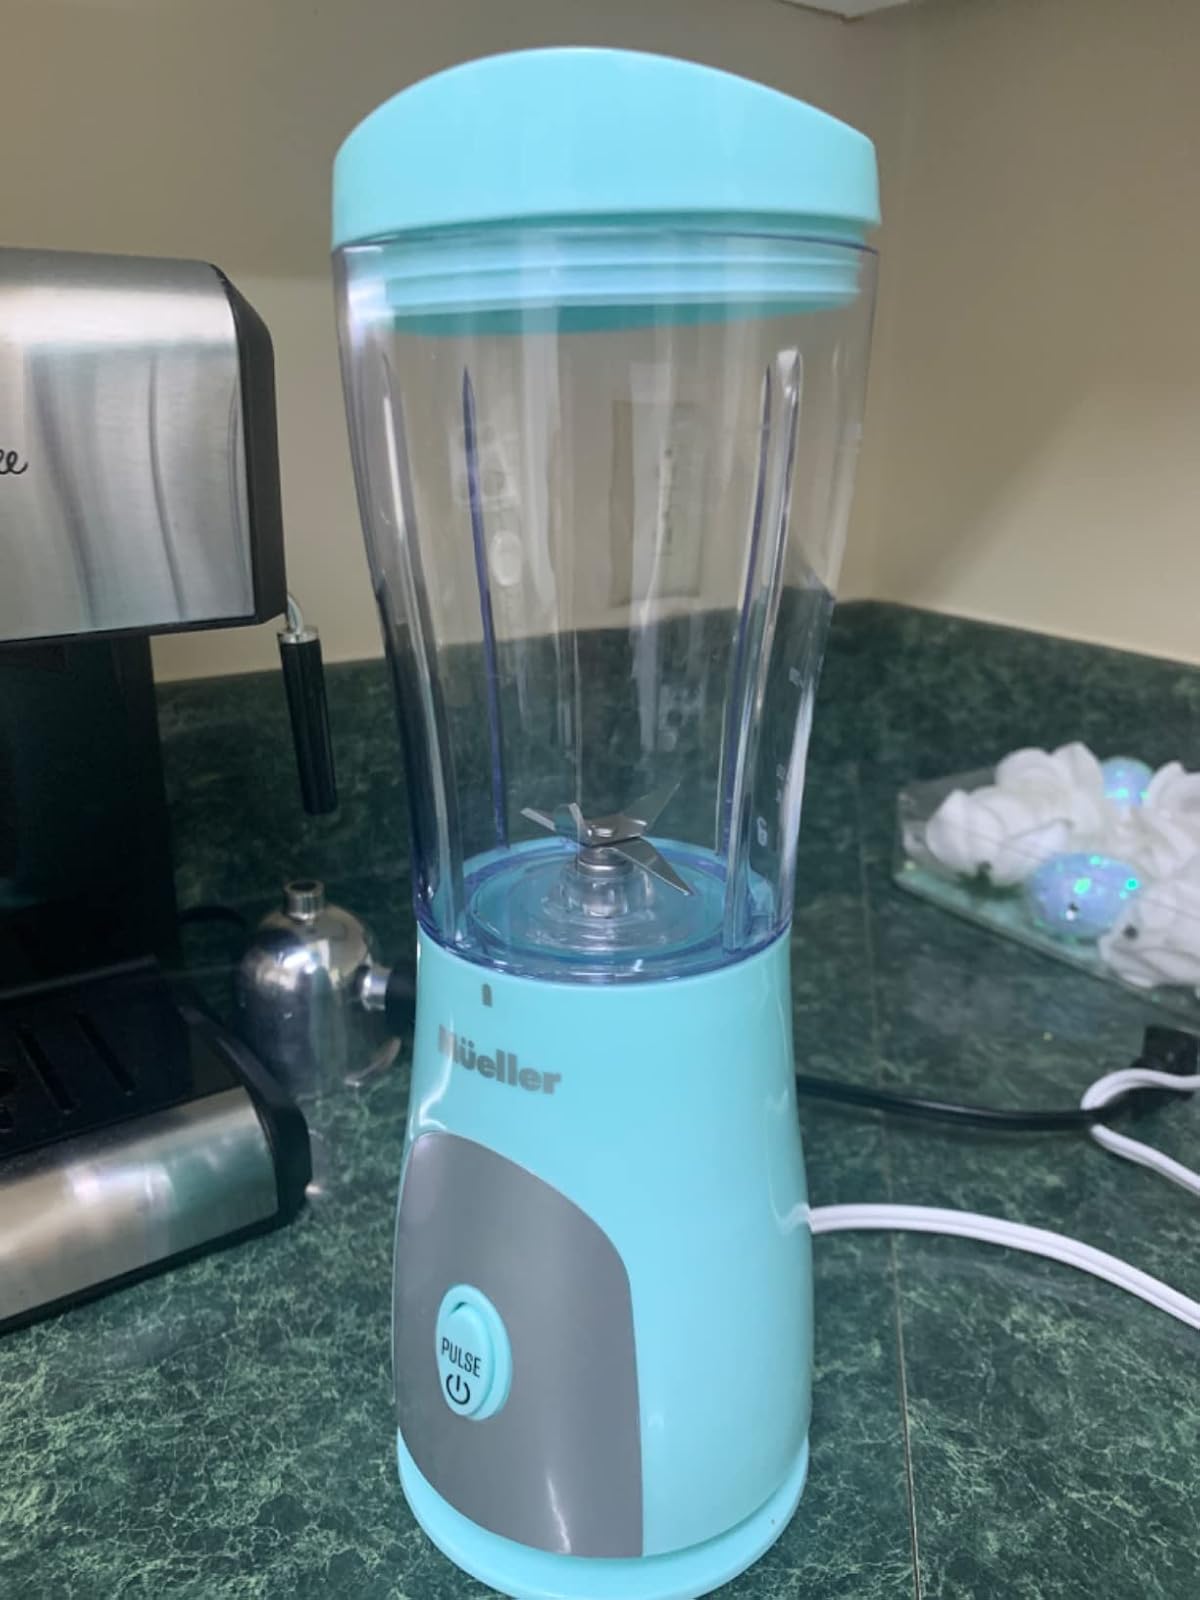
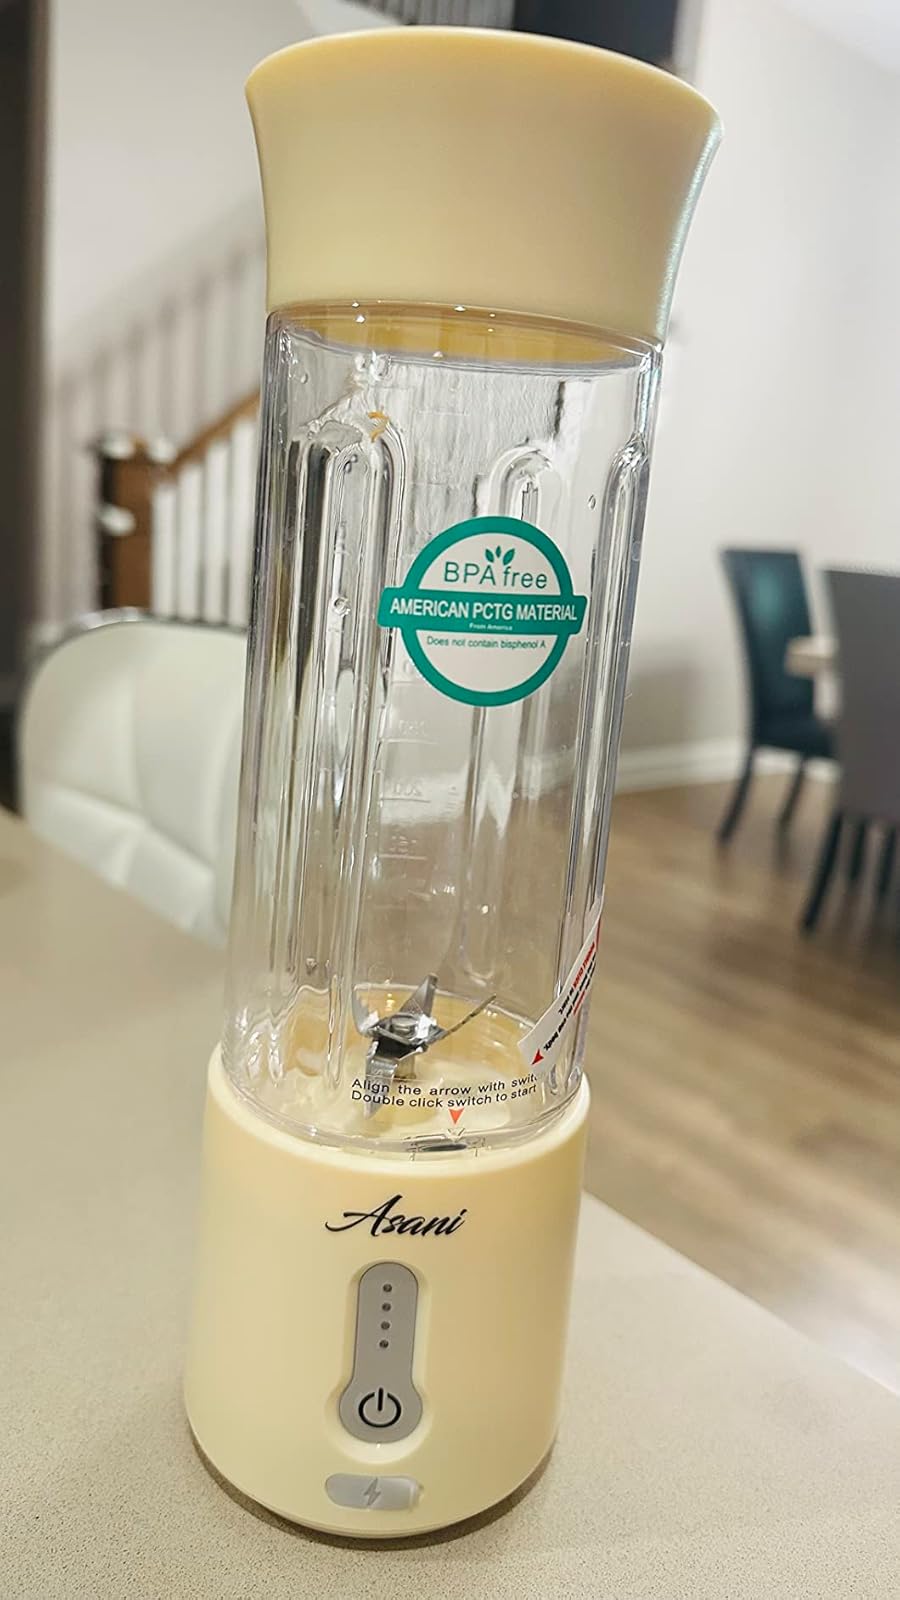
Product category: items_blender
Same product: no